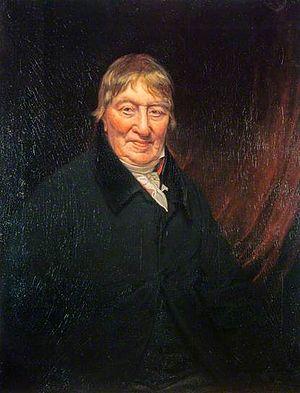
George Chalmers, est un antiquaire et essayiste politique écossais.